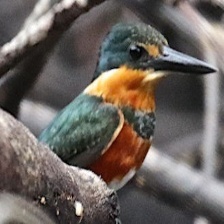
Species: PYGMY KINGFISHER
Scientific name: ISPIDINA PICTA